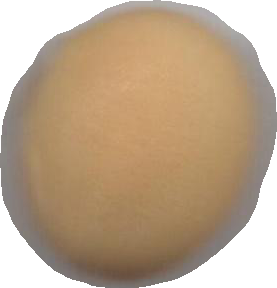
Variety: Grobogan